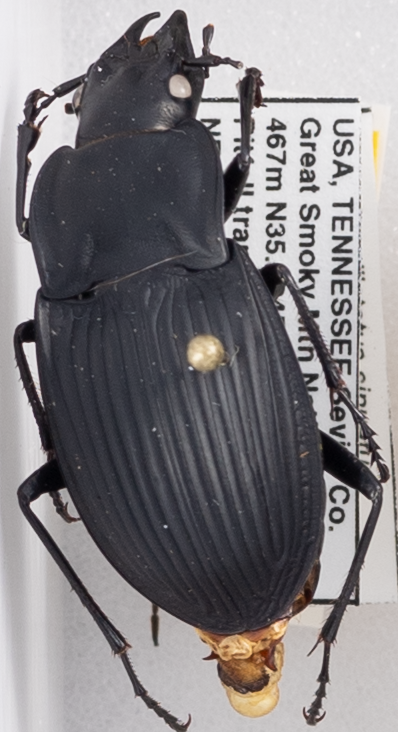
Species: Dicaelus dilatatus sinuatus
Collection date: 2018-06-26
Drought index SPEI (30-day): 0.396
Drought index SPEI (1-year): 0.23
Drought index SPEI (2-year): -0.274